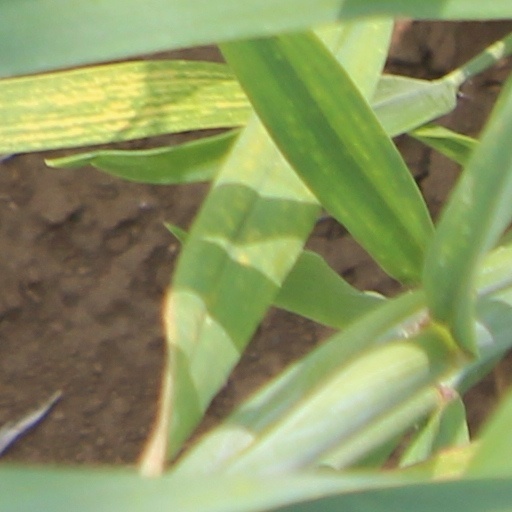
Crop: wheat